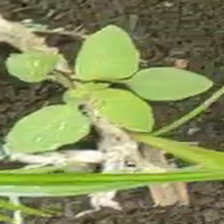
Weed species: Lamber_Quarter_plant(Chenopodium )